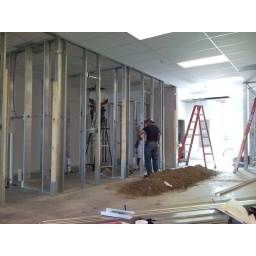
Realizing that the door swings incorrectly in the Men's bathroom